Pariah (2011 film)

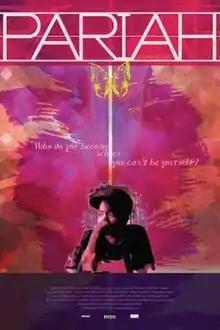
Theatrical release poster

Pariah is a 2011 American drama film written and directed by Dee Rees. It tells the story of Alike (Adepero Oduye), a 17-year-old Black teenager embracing her identity as a lesbian. It premiered at the 2011 Sundance Film Festival and was awarded the Excellence in Cinematography Award.